Germany–Portugal relations

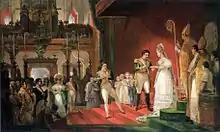
Wedding of Amélie von Leuchtenberg and Emperor Pedro I. 1829, painting by Jean Baptiste Debret

In 1815, the German-born Count Pedro de Sousa Holstein represented Portugal at the Congress of Vienna, where a reorganisation of Europe took place.